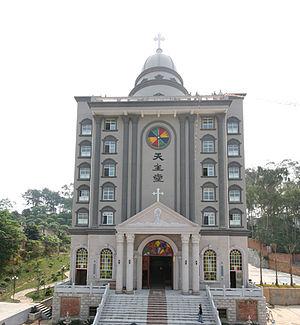
La cathédrale Notre-Dame de Chine est un édifice religieux et le siège de l'Archidiocèse de Nanning en Guangxi. Elle est sous la gouvernance de l'archevêque Joseph Tan Yanquan, archevêque de ce même archidiocèse.
L' archidiocèse de Nanning est un siège métropolitain de l'Église catholique de Chine dans le Guanxi en Chine méridionale. Ce fut longtemps un territoire de mission de la société des Missions étrangères de Paris.